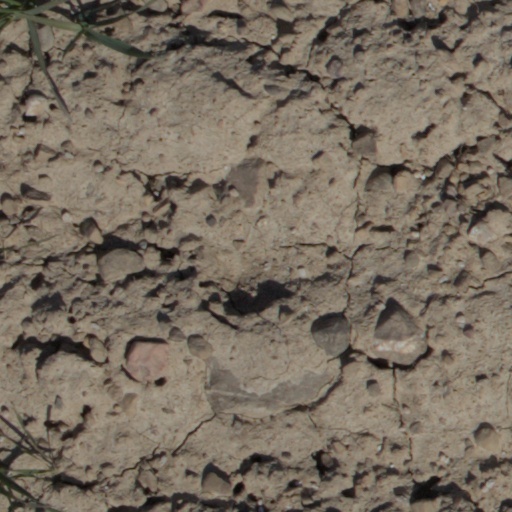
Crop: wheat